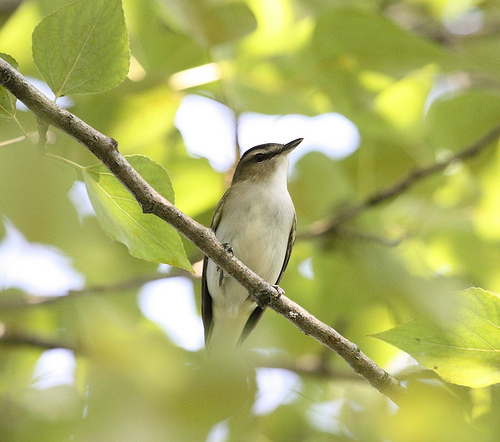
this bird has a white belly and breast with a brown crown and superciliary.
a small bird with an all white under belly, black wing feathers, and a long curved bill.
a small bird with a white breast, belly and vent, and a light brown and white face.
this bird has a white breast, a white belly, and a black bill
this is a smaller bird with a white belly and darker colored wings, the head has dark stripes.
the underbelly of this bird is white, the beak is pointed with white and black, and there is a black line going across the eye area.
this bird has wings that are this bird has wings that are black and has a white belly
this particular bird has a belly that is white and has black spots
this bird has wings that are black and has a white belly
this bird is black and white it's body is black with a white chest and a small chest
Species: Red Eyed Vireo